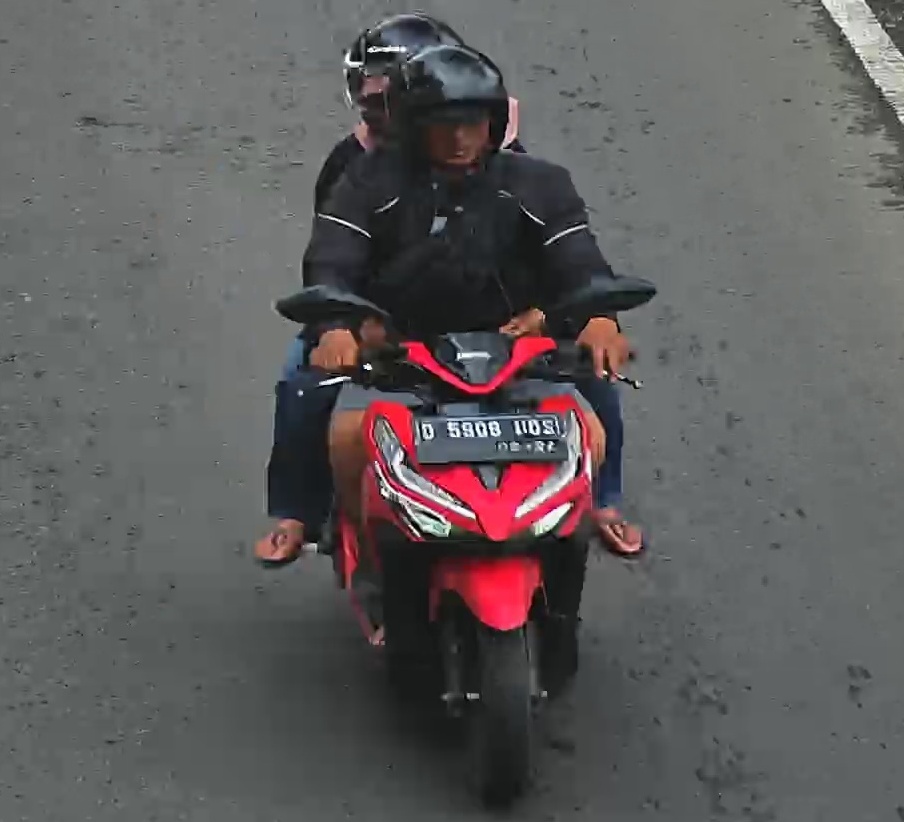
person-with-helmet: 2
person-without-helmet: 0